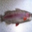
Label: trout